Portrait of Louis-Auguste Schwiter

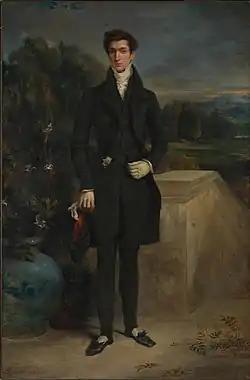
"Portrait of Louis-Auguste Schwiter" (1826–27) by Eugène Delacroix

Portrait of Louis-Auguste Schwiter is an oil painting on canvas executed in 1826–27 by Eugène Delacroix. The subject, who was the son of Henri César Auguste Schwiter, was a friend of the artist. The painting was an early attempt by Delacroix to combine portraiture with landscape painting.